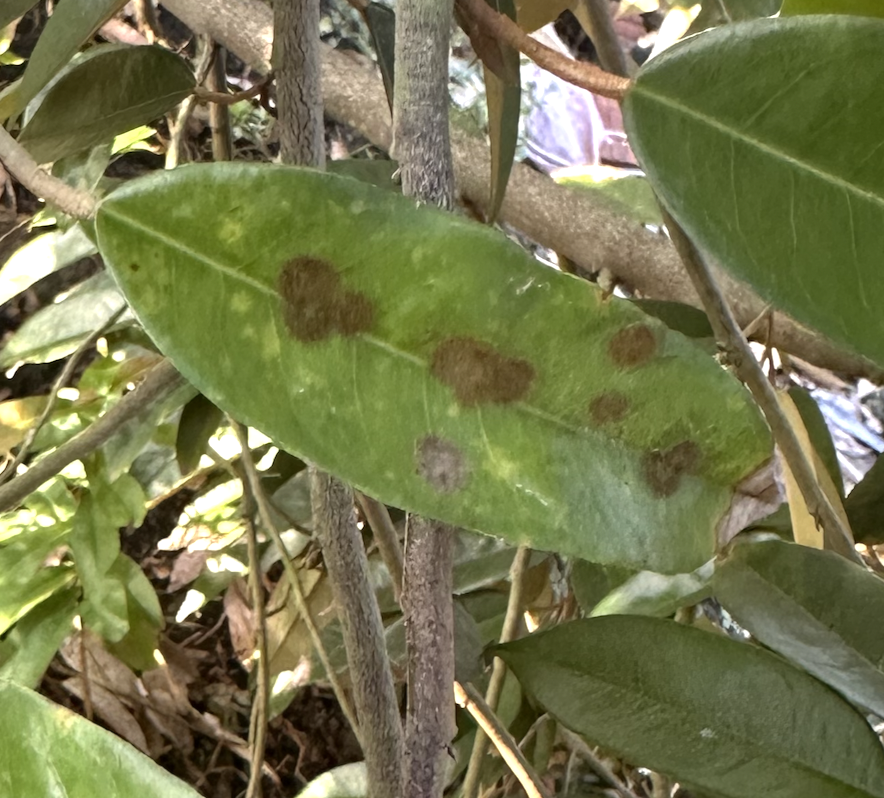
Label: stem_blight